Geography of New Caledonia

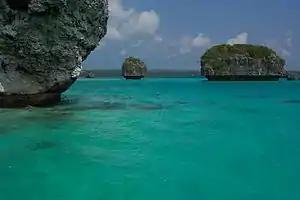
Upi Bay on the southern Isle of Pines

The climate of New Caledonia is tropical, modified by southeasterly trade winds. It is hot and humid. Natural hazards are posed in New Caledonia by cyclones, which occur most frequently between November and March. While rainfall in the neighboring Vanuatu islands averages two meters annually, from the north of New Caledonia to the south the rain decreases to a little over . The mean annual temperature drops over the same interval from , and seasonality becomes more pronounced. The capital, Nouméa, located on a peninsula on the southwestern coast of the island normally has a dry season which increases in intensity from August until mid-December, ending suddenly with the coming of rain in January. The northeastern coast of the island receives the most rain, with having been recorded near sea level in Pouébo.